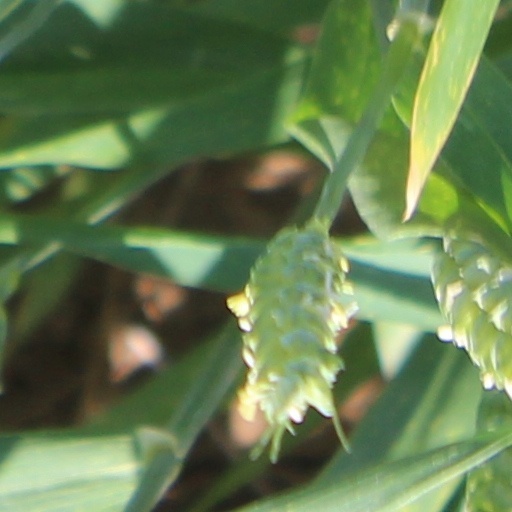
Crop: wheat